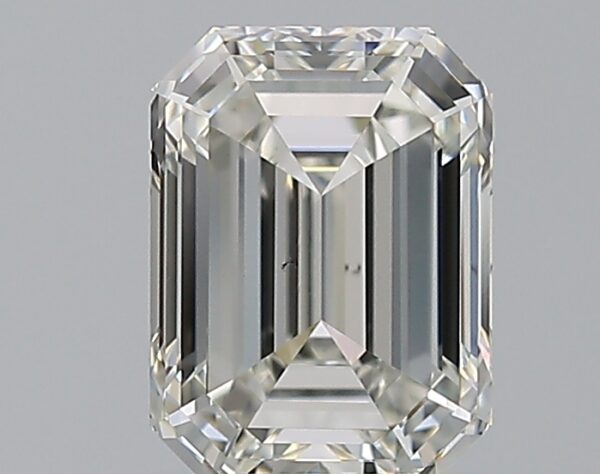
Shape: emerald
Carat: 1.5
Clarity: VS1
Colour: I
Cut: EX
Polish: EX
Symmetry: EX
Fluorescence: N
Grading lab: GIA
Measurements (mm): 7.55 x 5.58 x 3.63